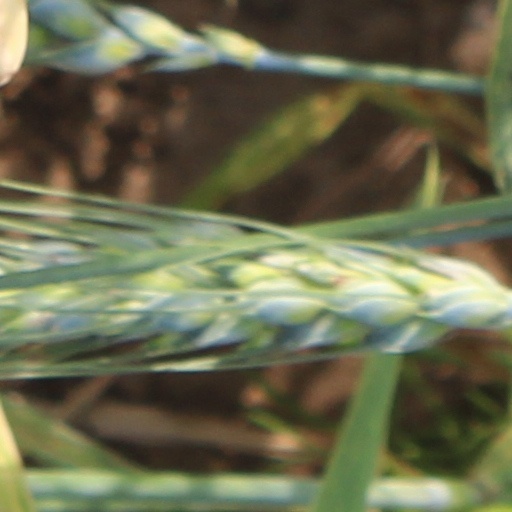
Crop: wheat